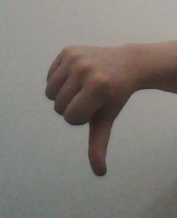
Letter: waw